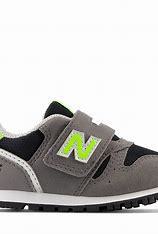
Brand: New
Model: Balance New Balance 373